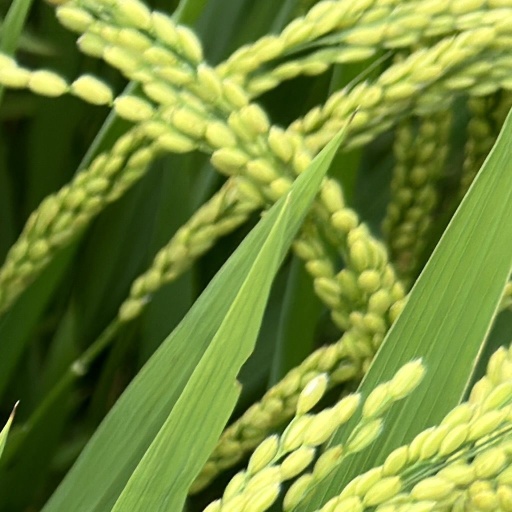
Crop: rice